Thomas Tollemache

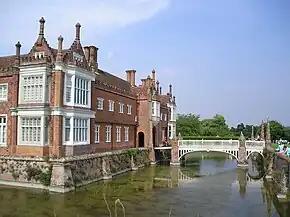
Helmingham Hall, Tollemache's family home

According to his own account, Tollemache spent several years travelling in Europe before returning to England in 1668, when he attended Queens' College, Cambridge, followed by legal training at the Inner Temple. Details of his early military career are unclear; by 1673 he was based in Germany during the Franco-Dutch War, where he served with John Churchill.